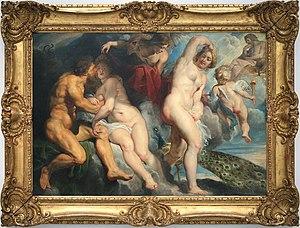
Ixion roi des Laphites trompé par Junon qu’il voulait séduire, huile sur toile de Pierre Paul Rubens (1615) photographiée dans la «
Ixion, roi des Lapithes, trompé par Junon qu'il voulait séduire est un tableau du peintre flamand Pierre Paul Rubens, réalisé vers 1615. Il est entré au département des Peintures du musée du Louvre par le legs du baron Basile de Schlichting en 1914.